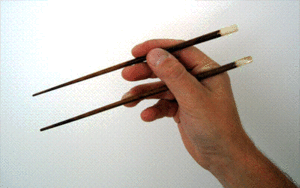
Les baguettes sont des couverts de table permettant de saisir les aliments ; elles sont surtout utilisées en Asie et leur usage est traditionnel au Vietnam, en Chine, au Japon et en Corée.